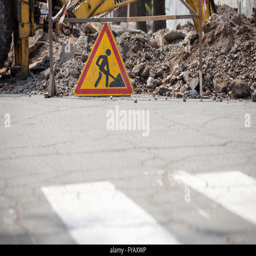
this road is under construction and closed .